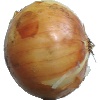
Label: Onion White 1